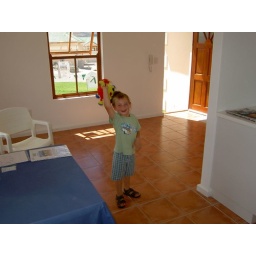
Ethan in Lounge, I'm standing in corner of dining room.  It's a small house!